George Lansbury

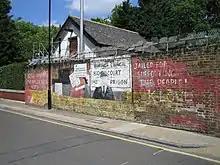
The Poplar Rates Rebellion Mural in Poplar commemorates the 1921 rates revolt.

Lansbury used the pages of the "Daily Herald" to welcome the February 1917 revolution in Russia as "a new star of hope ... arisen over Europe". At an Albert Hall rally on 18 March 1918 he hailed the spirit and enthusiasm of "this Russian movement", and urged his audience to "be ready to die, if necessary, for our faith". When the war ended in November 1918, Lloyd George called an immediate general election, correctly calculating that victory euphoria would keep his coalition in power. In this triumphalist climate, candidates such as Lansbury who had opposed the war found themselves unpopular, and he failed to retake his Bow and Bromley seat.